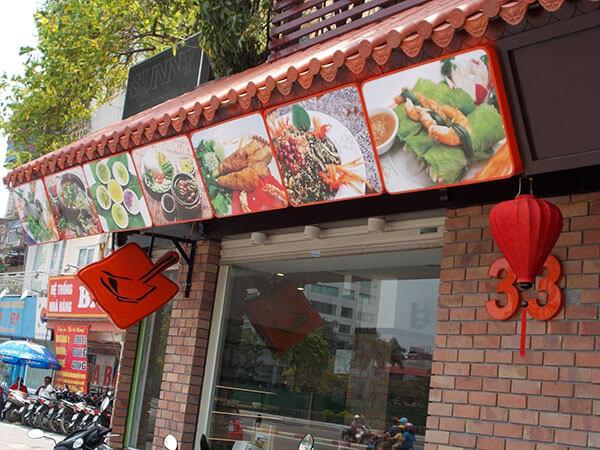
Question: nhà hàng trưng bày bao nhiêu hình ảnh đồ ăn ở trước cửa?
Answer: bảy